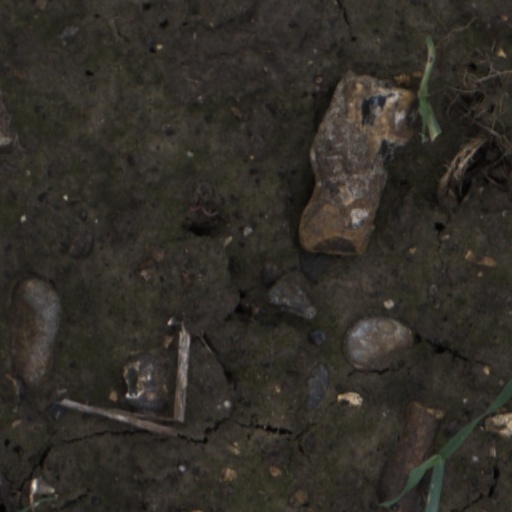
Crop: wheat